Jeanneke Pis

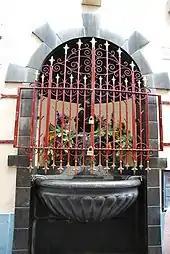
"Jeanneke Pis" is protected from vandalism by iron bars.

Denis-Adrien Debouvrie got the idea of in 1985 as a way to restore then-waning interest in a small alley in Brussels called the / ("Fidelity Alley"), where he owned many restaurants. He also saw it as a metaphorical way of "restoring equality between men and women" by creating a feminine counterpart to the city's illustrious sculpture. The idea for the statue is said to have come to him while he was having breakfast one day, and he sketched it out on the tablecloth. Upon completing the sketch, Debouvrie is purported to have said, "Now we have gender equality." The appearance of the girl is also said to have been inspired by Debouvrie's younger sister Jenny's appearance as a child.